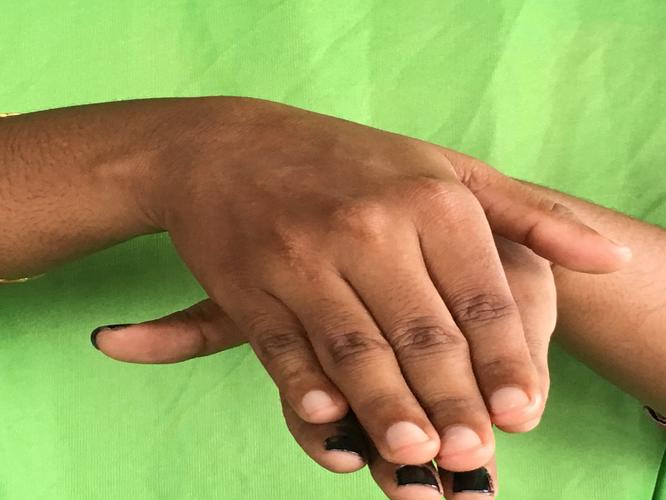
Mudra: Matsya
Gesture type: double_hand